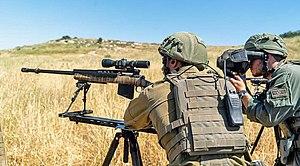
L’Armée de défense d'Israël est l'armée de l'État d'Israël.